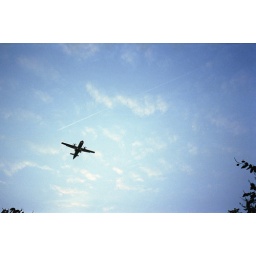
fly in the blue sky